Winterton and Thealby railway station

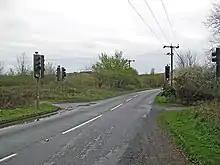
Approximate location of the station

Winterton and Thealby railway station was a station built by the North Lindsey Light Railway in Winterton, Lincolnshire, on their line from Scunthorpe to Winteringham. The station was opened on 3 September 1906 and closed to passengers in 1925. The line closed entirely in 1964.